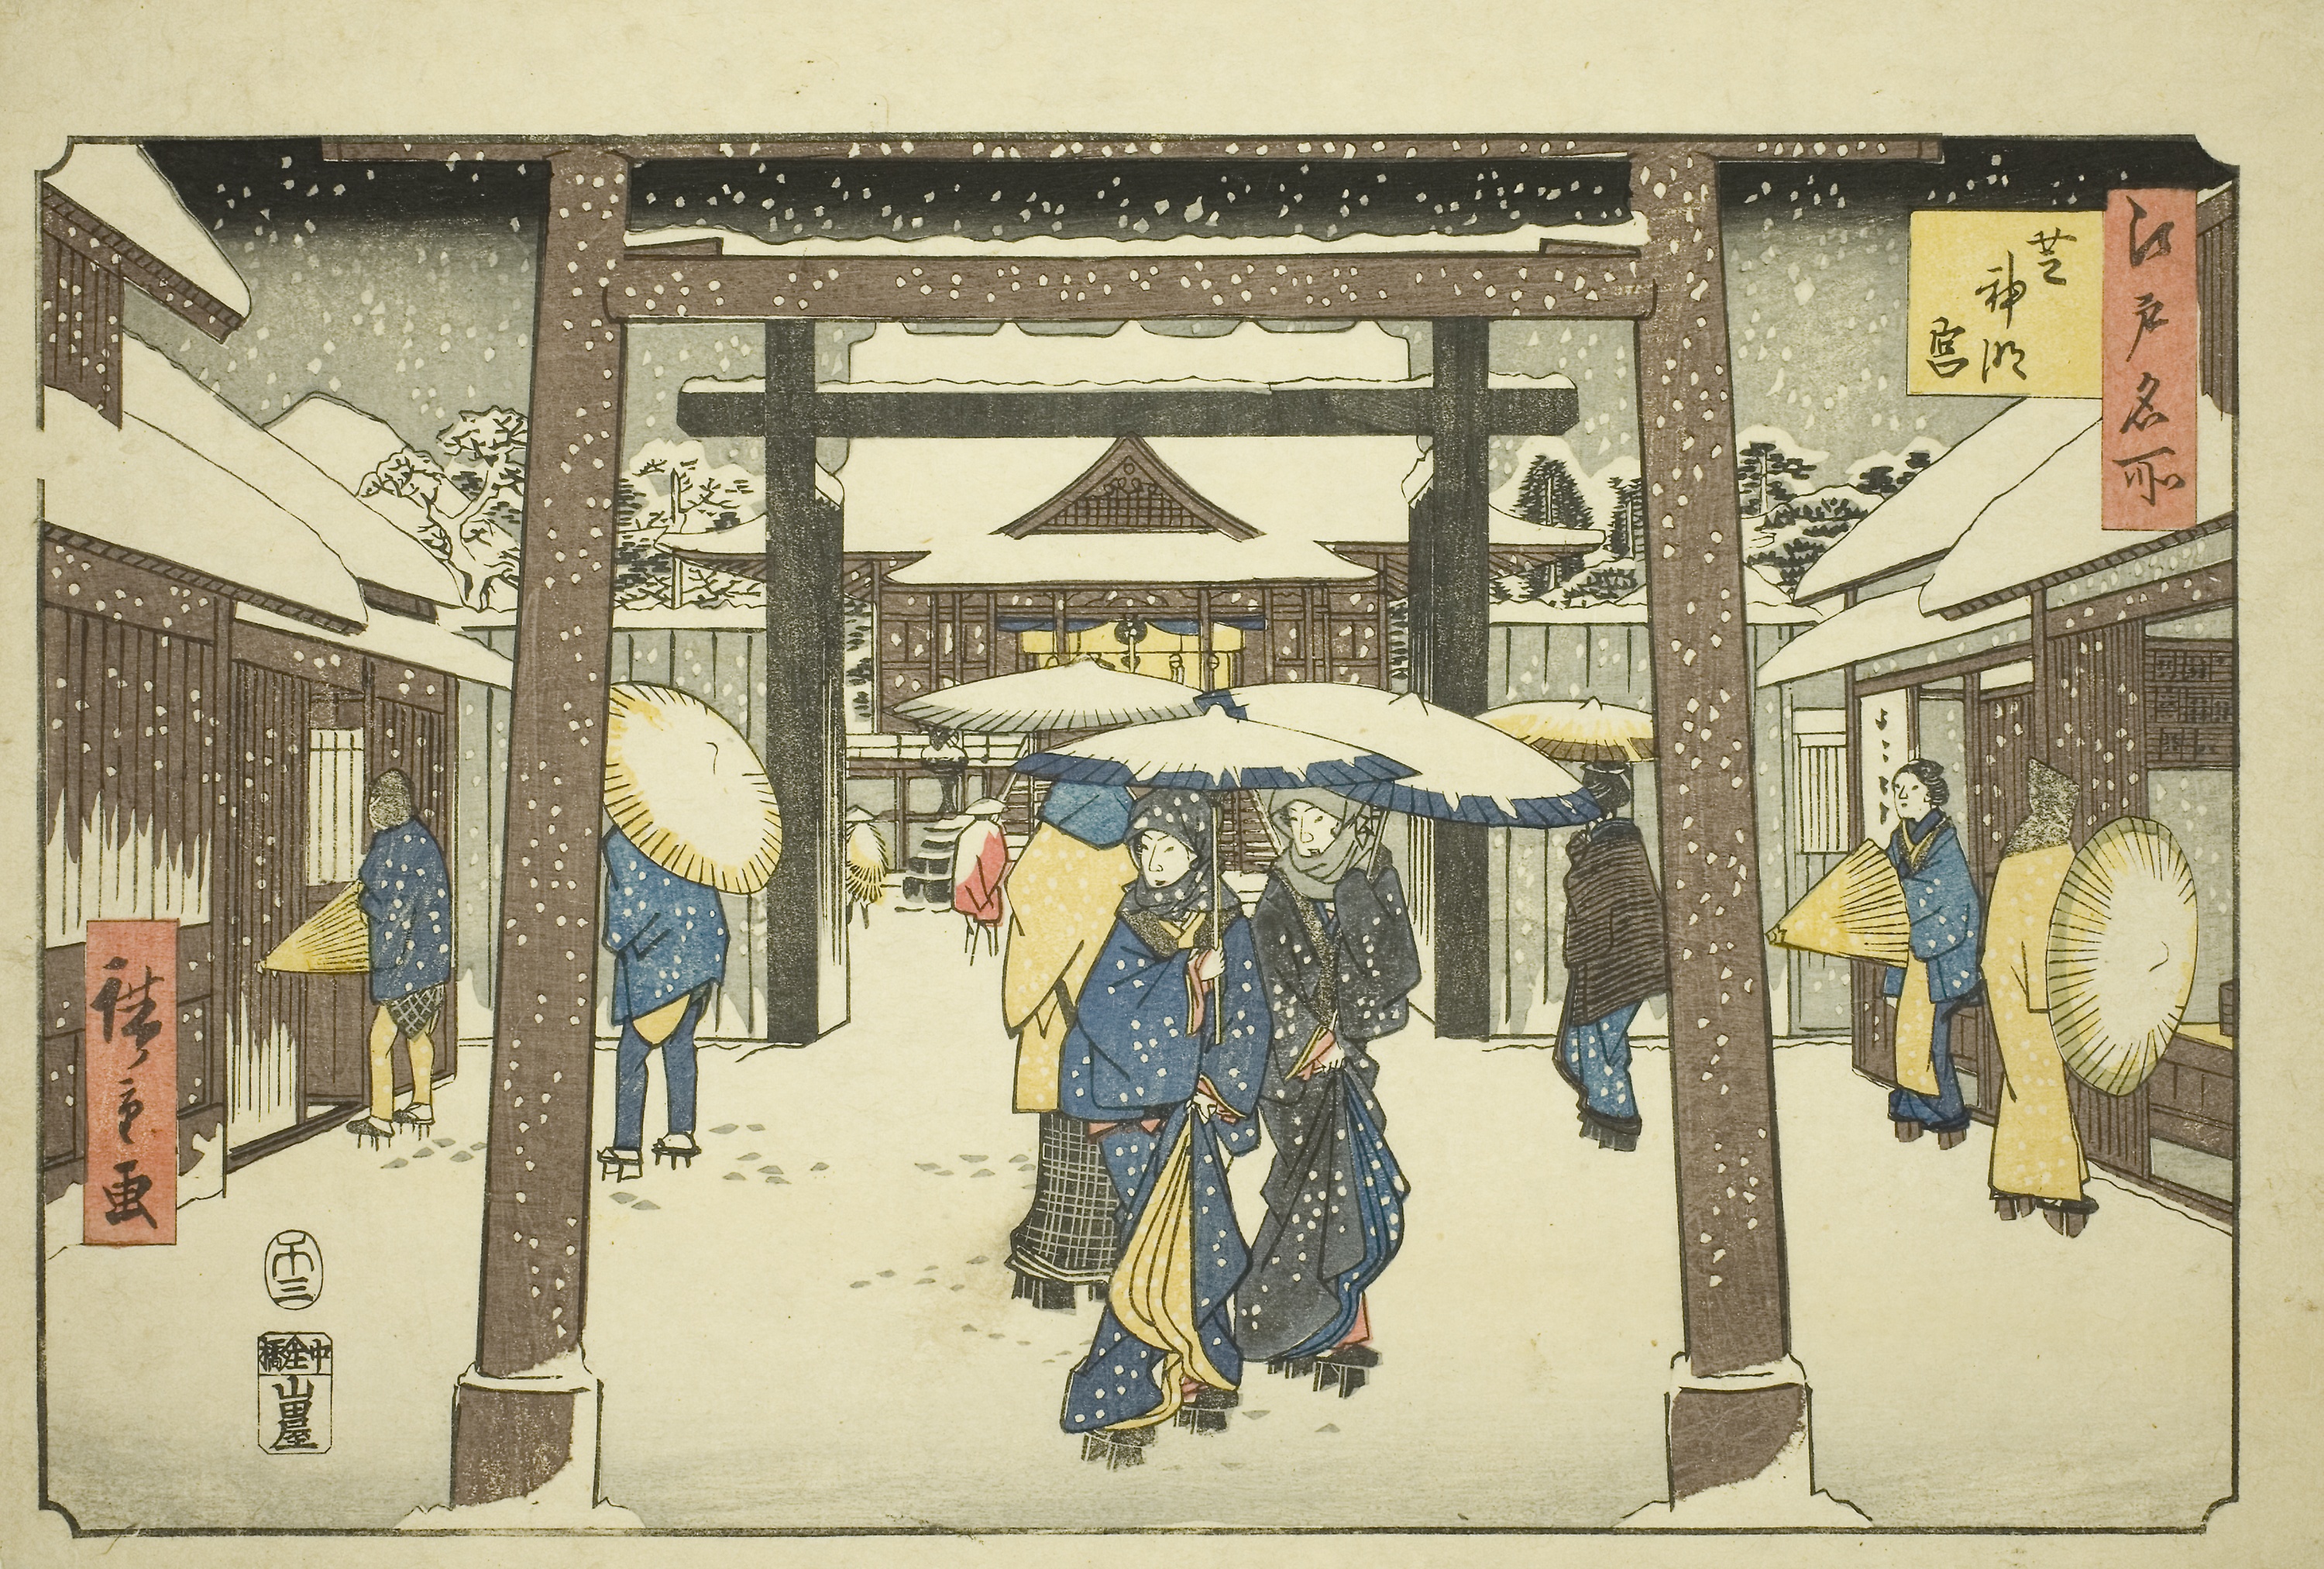
illustration, art, room, collection, visual arts, painting, paper